List of Pomona College people

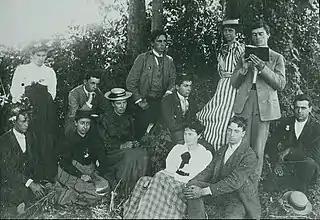
The class of 1894, Pomona's first graduating class, had 11 members.

Pomona College is an elite private liberal arts college in Claremont, California, and the founding member of the Claremont Colleges consortium. Many notable individuals have been affiliated with the college as graduates, non-graduating attendees, faculty, staff, or administrators.